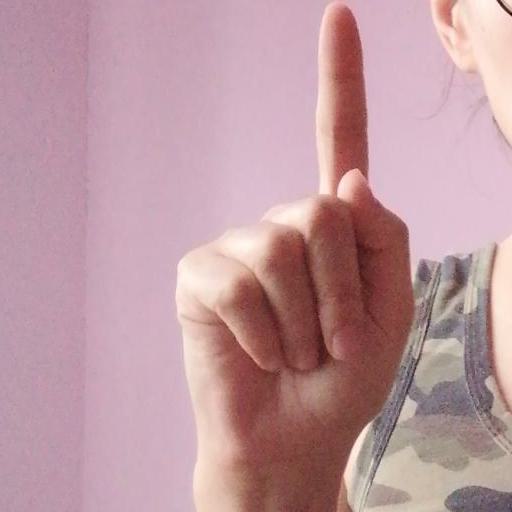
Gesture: one